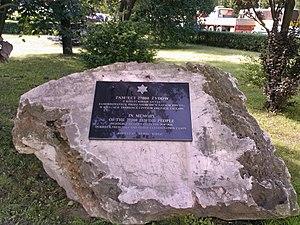
Le ghetto de Kielce était un ghetto pour les Juifs créé en 1941 par les autorités allemandes nazies dans la ville de Kielce, en Pologne occupée.